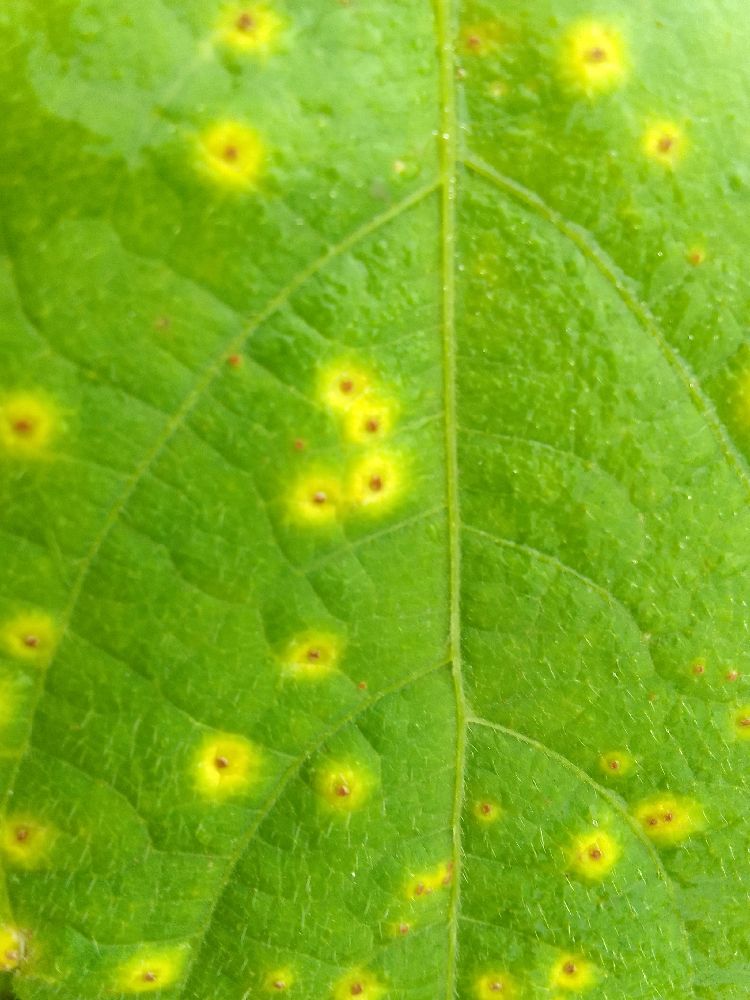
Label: rust